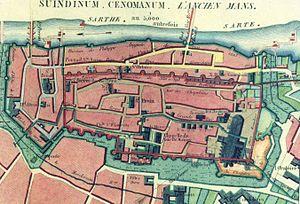
La place des Jacobins est l'une des plus importantes du Mans, préfecture du département français de la Sarthe. Située en contrebas de la Cathédrale Saint-Julien, elle est limitée à l'est par l'Espace Culturel des Jacobins et au sud par une Cité judiciaire créée à la fin des années 1980. Du couvent des Jacobins, auquel elle doit son nom, il ne reste que les Quinconces. Ce fut probablement le premier lieu habité de la ville, avant même le vieux Mans et le forum romain, actuelle place Saint-Michel.